Mr. Airavata

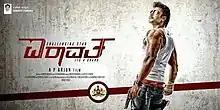
Promotional poster

Mr. Airavata is a 2015 Indian Kannada-language action film directed by A. P. Arjun and produced by Sandesh Nagaraj under Sandesh Combines. The film stars Darshan, alongside Urvashi Rautela, Prakash Raj, Anant Nag, Sithara, Bullet Prakash, Sindhu Lokanath, and Darshan's son Vineesh making his debut. The music was composed by V. Harikrishna, while cinematography and editing were handled by Shekhar Chandra and Deepu S.